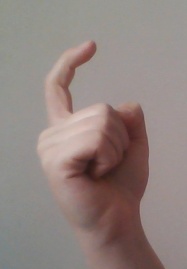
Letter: ra